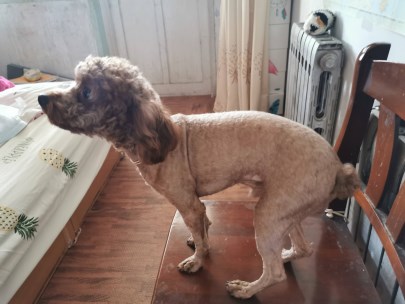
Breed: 7449-n000128-teddy